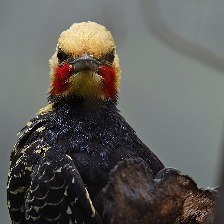
Species: BLONDE CRESTED WOODPECKER
Scientific name: CELEUS FLAVESCENS